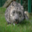
Label: leopard